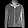
Label: Coat